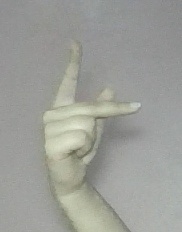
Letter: dha